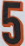
Number: 5